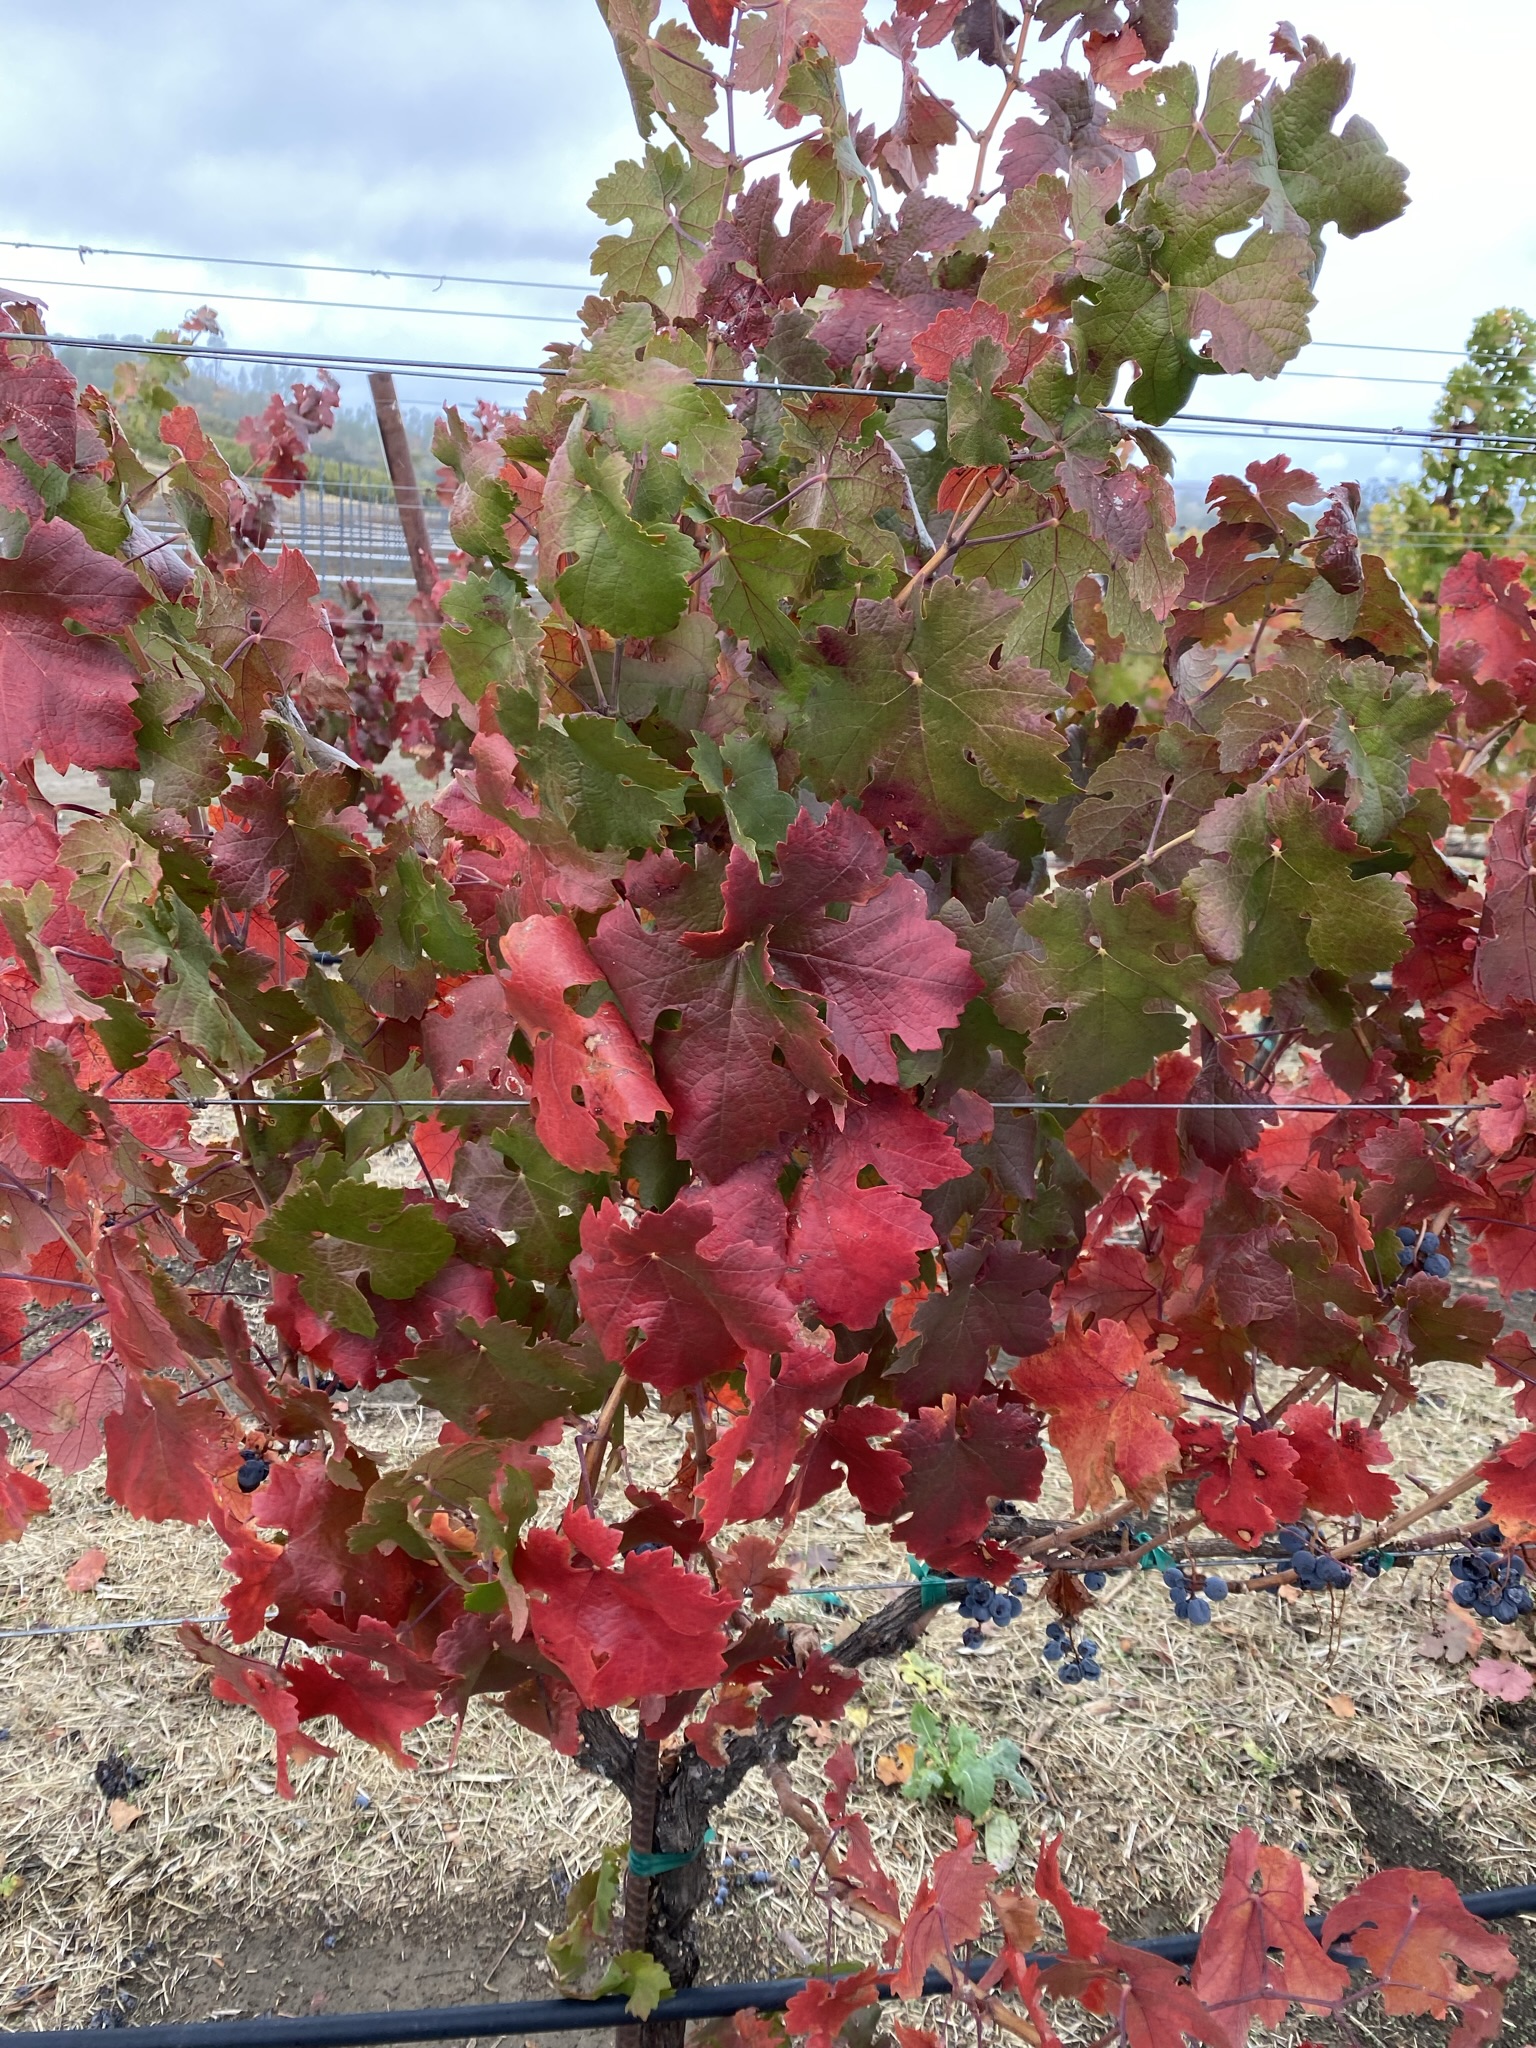
Label: Other Red